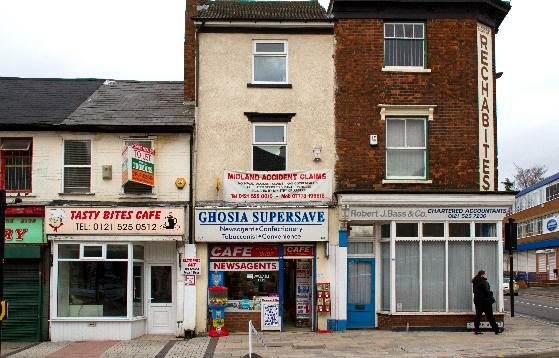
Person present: No